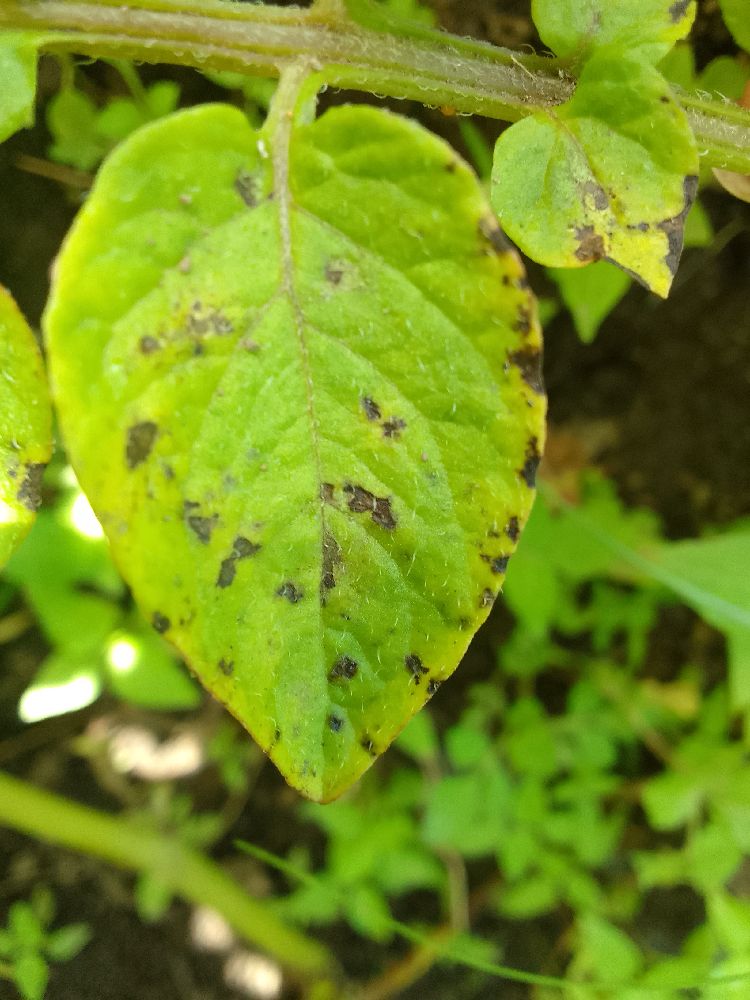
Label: Early blight